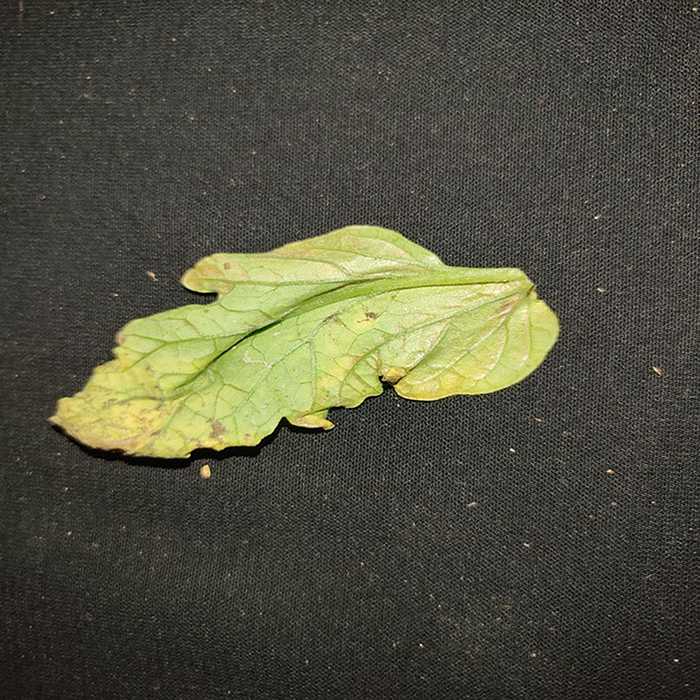
Plant: Tomato
Label: Tomato Bacterial spot